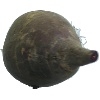
Label: beetroot